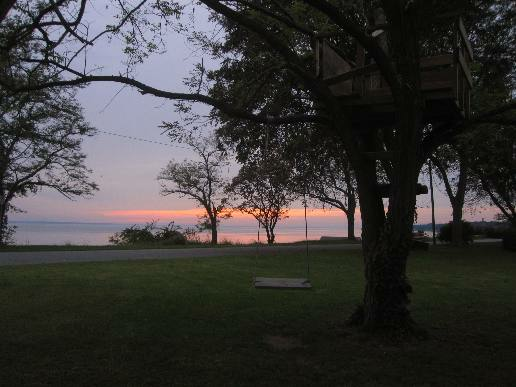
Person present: No